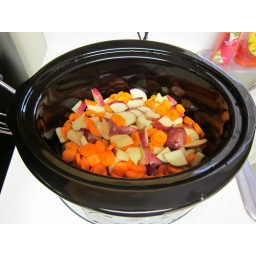
the green girl cooks in a crock pot for the very first time